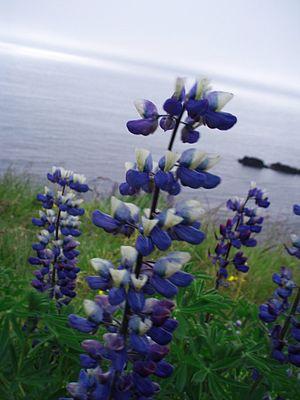
La liste des espèces du genre Lupinus comprend environ 400 espèces acceptées. Ces espèces sont regroupées en deux sous-genres, Lupinus subgen Lupinus et Lupinus subgen Platycarpos Kurl..
Lupinus nootkatensis est un lupin originaire d'Amérique du Nord, introduit en Europe au XVIIIᵉ siècle.